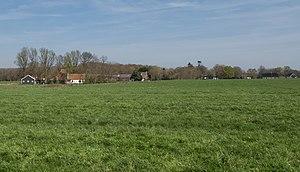
Oudemirdum est un village de la commune néerlandaise de De Fryske Marren, situé dans la province de Frise.